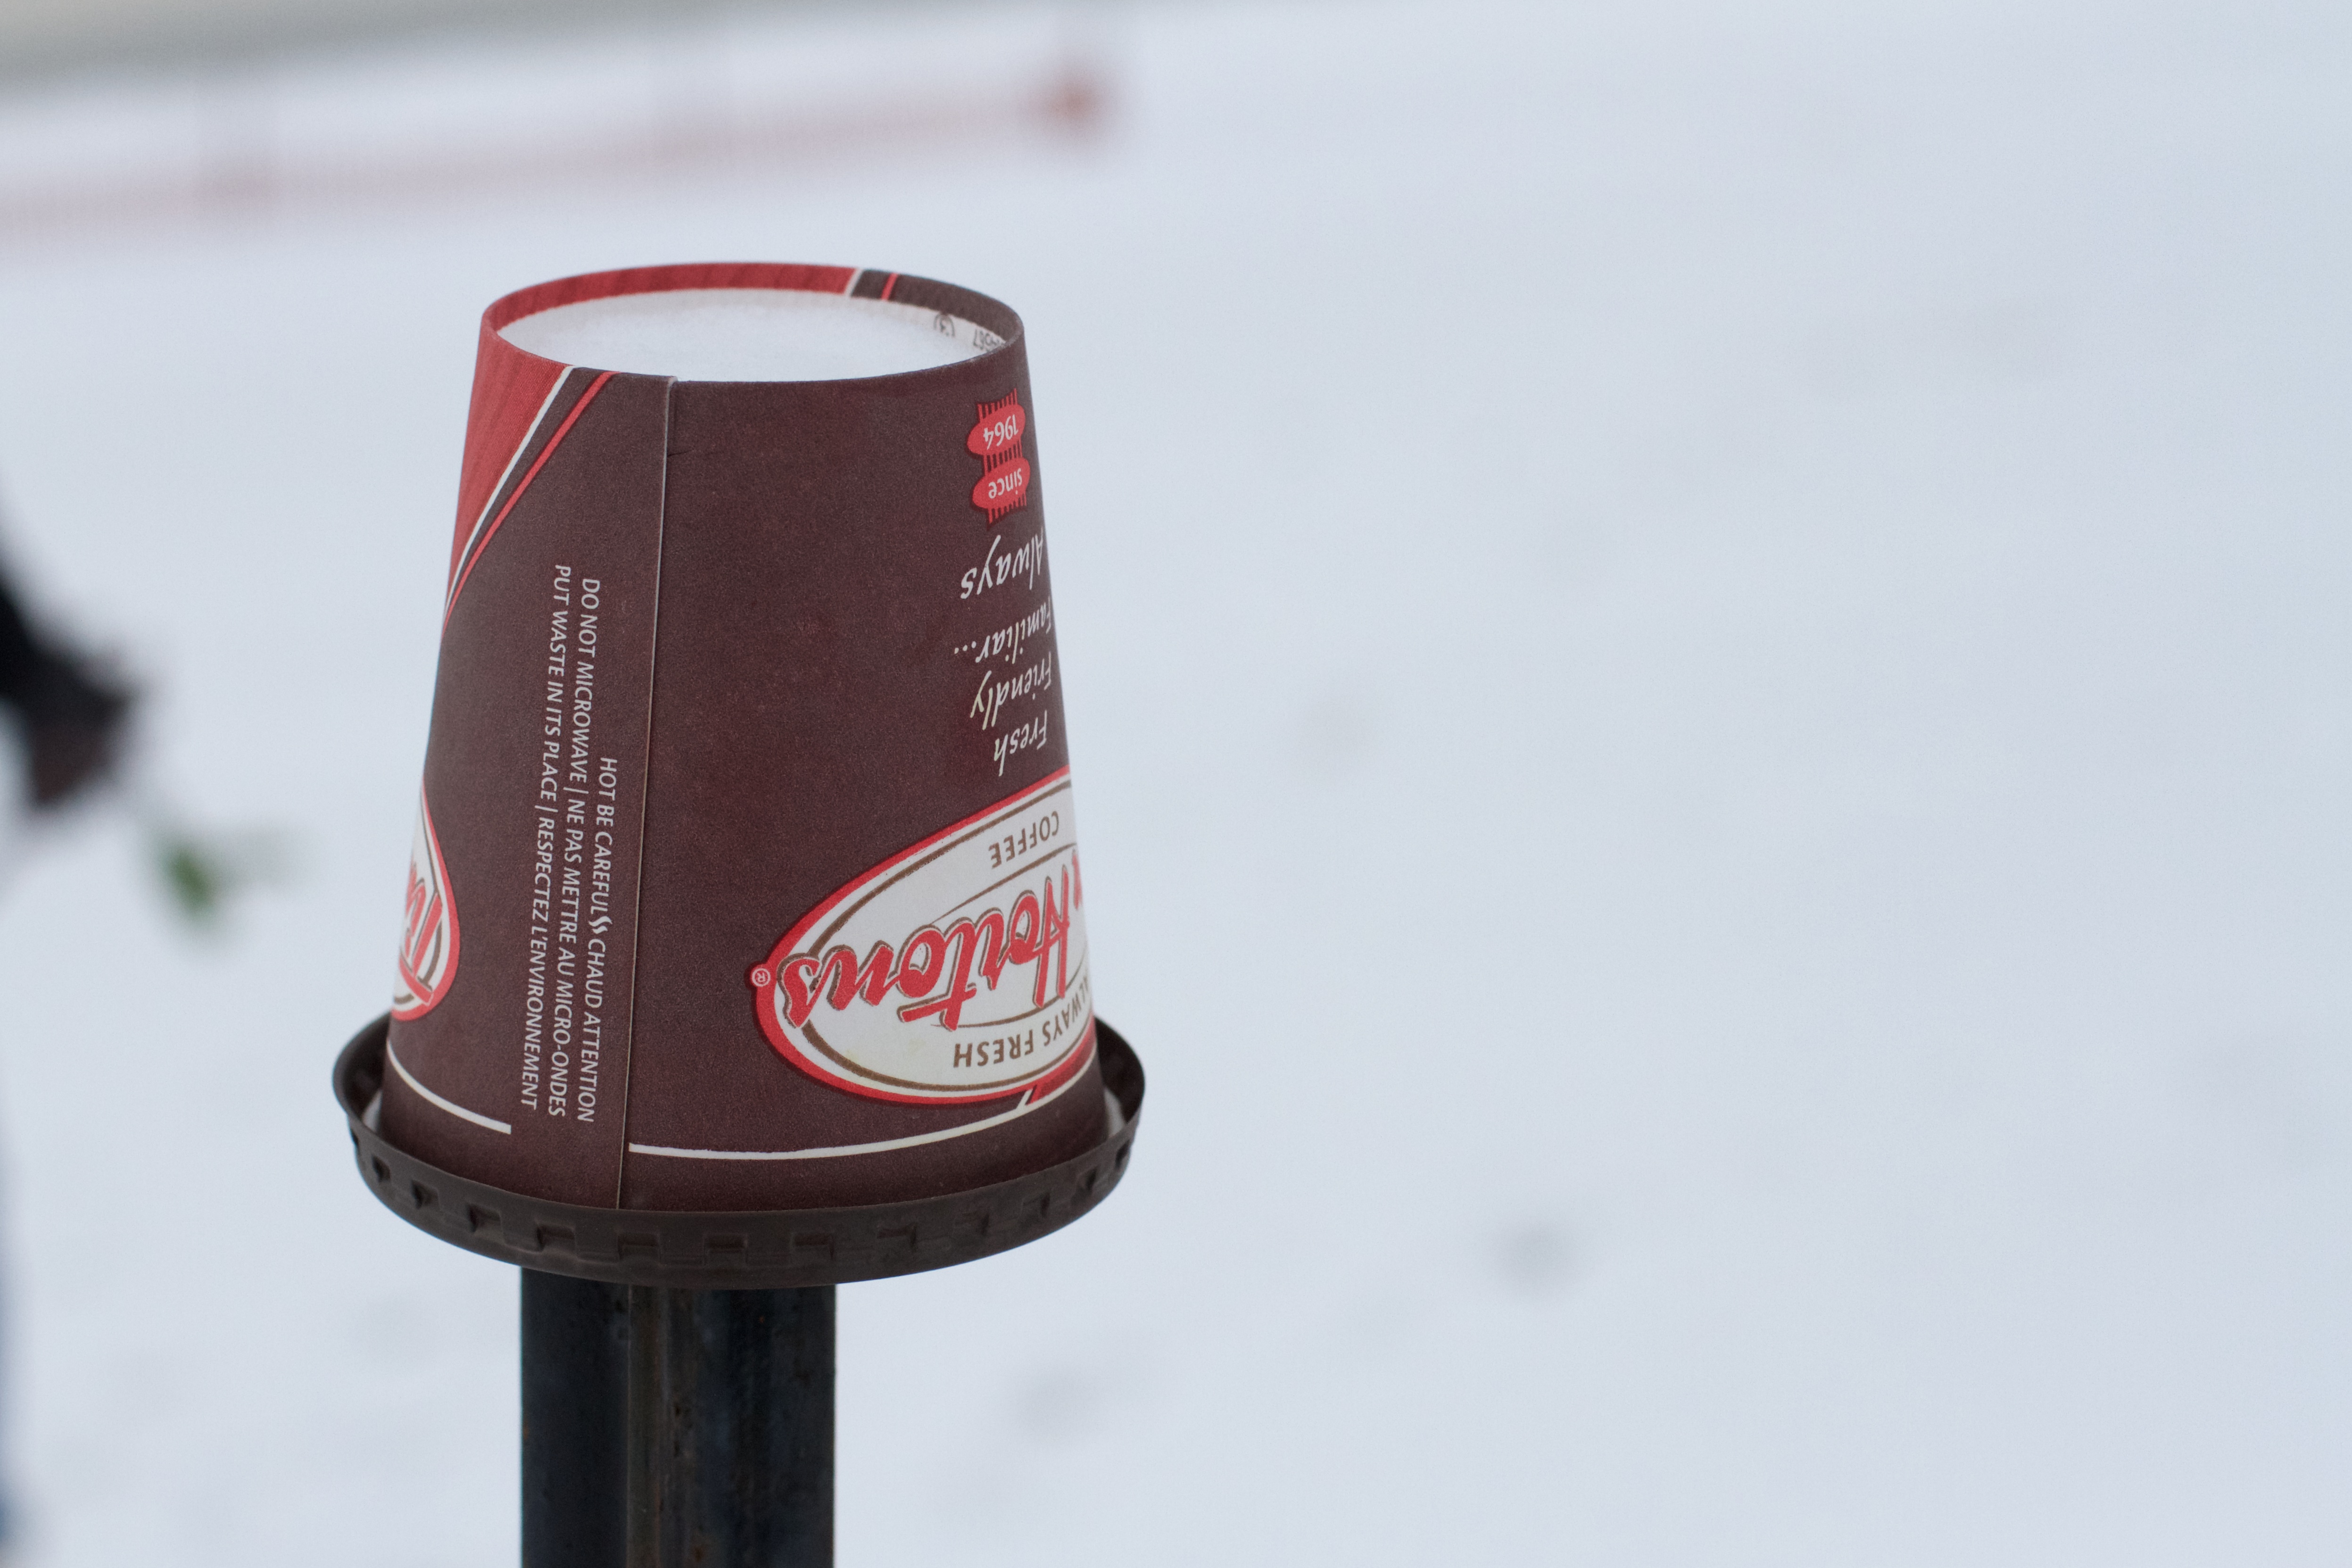
red, drink, lighting